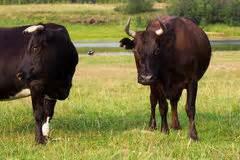
cow